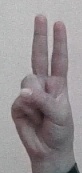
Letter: taa